La battaglia di Legnano

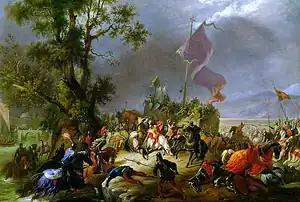
The Battle of Legnano by Massimo d'Azeglio, 1831

The assembled people sing a prayer for victory. Imelda assures Lida that Arrigo survived his leap from the tower and Lida prays for the safety of both Arrigo and her husband ("Ah se di Arrigo e Rolando" / "Ah! If I recommend to Thy care the lives of Arrigo and Rolando".) As the people begin a hymn of victory, city officials enter the church to confirm the defeat of Barbarossa's troops by the Lombard League, declaring that Barbarossa was wounded by Arrigo. But, in the middle of the victory celebrations, a group of Knights of Death enter bearing the mortally wounded Arrigo. Rolando receives Arrigo's assurance that Lida is innocent and that she had always acted honourably. Reconciling with Lida, he forgives Arrigo, who with his last breath, proclaims that "Italy is saved!"